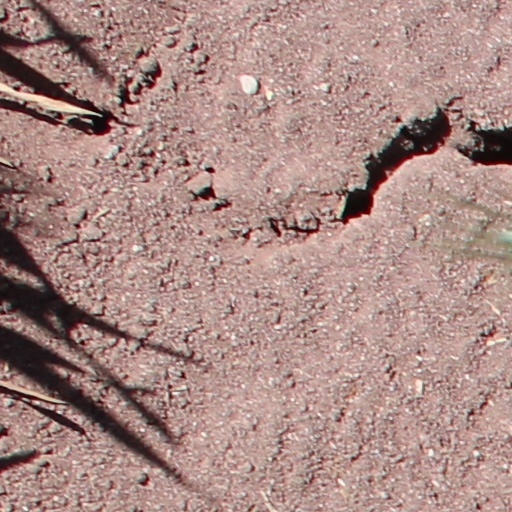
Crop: wheat